Climate Change Act 2008

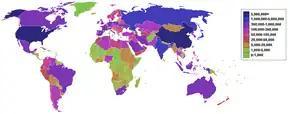
Countries by carbon dioxide emissions (blue the highest) in 2006

The Climate Change Act 2008 (c 27) is an Act of the Parliament of the United Kingdom. The Act makes it the duty of the Secretary of State to reduce net greenhouse gas emissions, toward avoiding dangerous climate change. The Act aims to enable the United Kingdom to become a low-carbon economy and gives ministers powers to introduce the measures necessary to achieve a range of greenhouse gas reduction targets. An independent Committee on Climate Change was created under the Act to provide advice to UK Government on these targets and related policies. In the act Secretary of State refers to the Secretary of State for Energy and Climate Change.